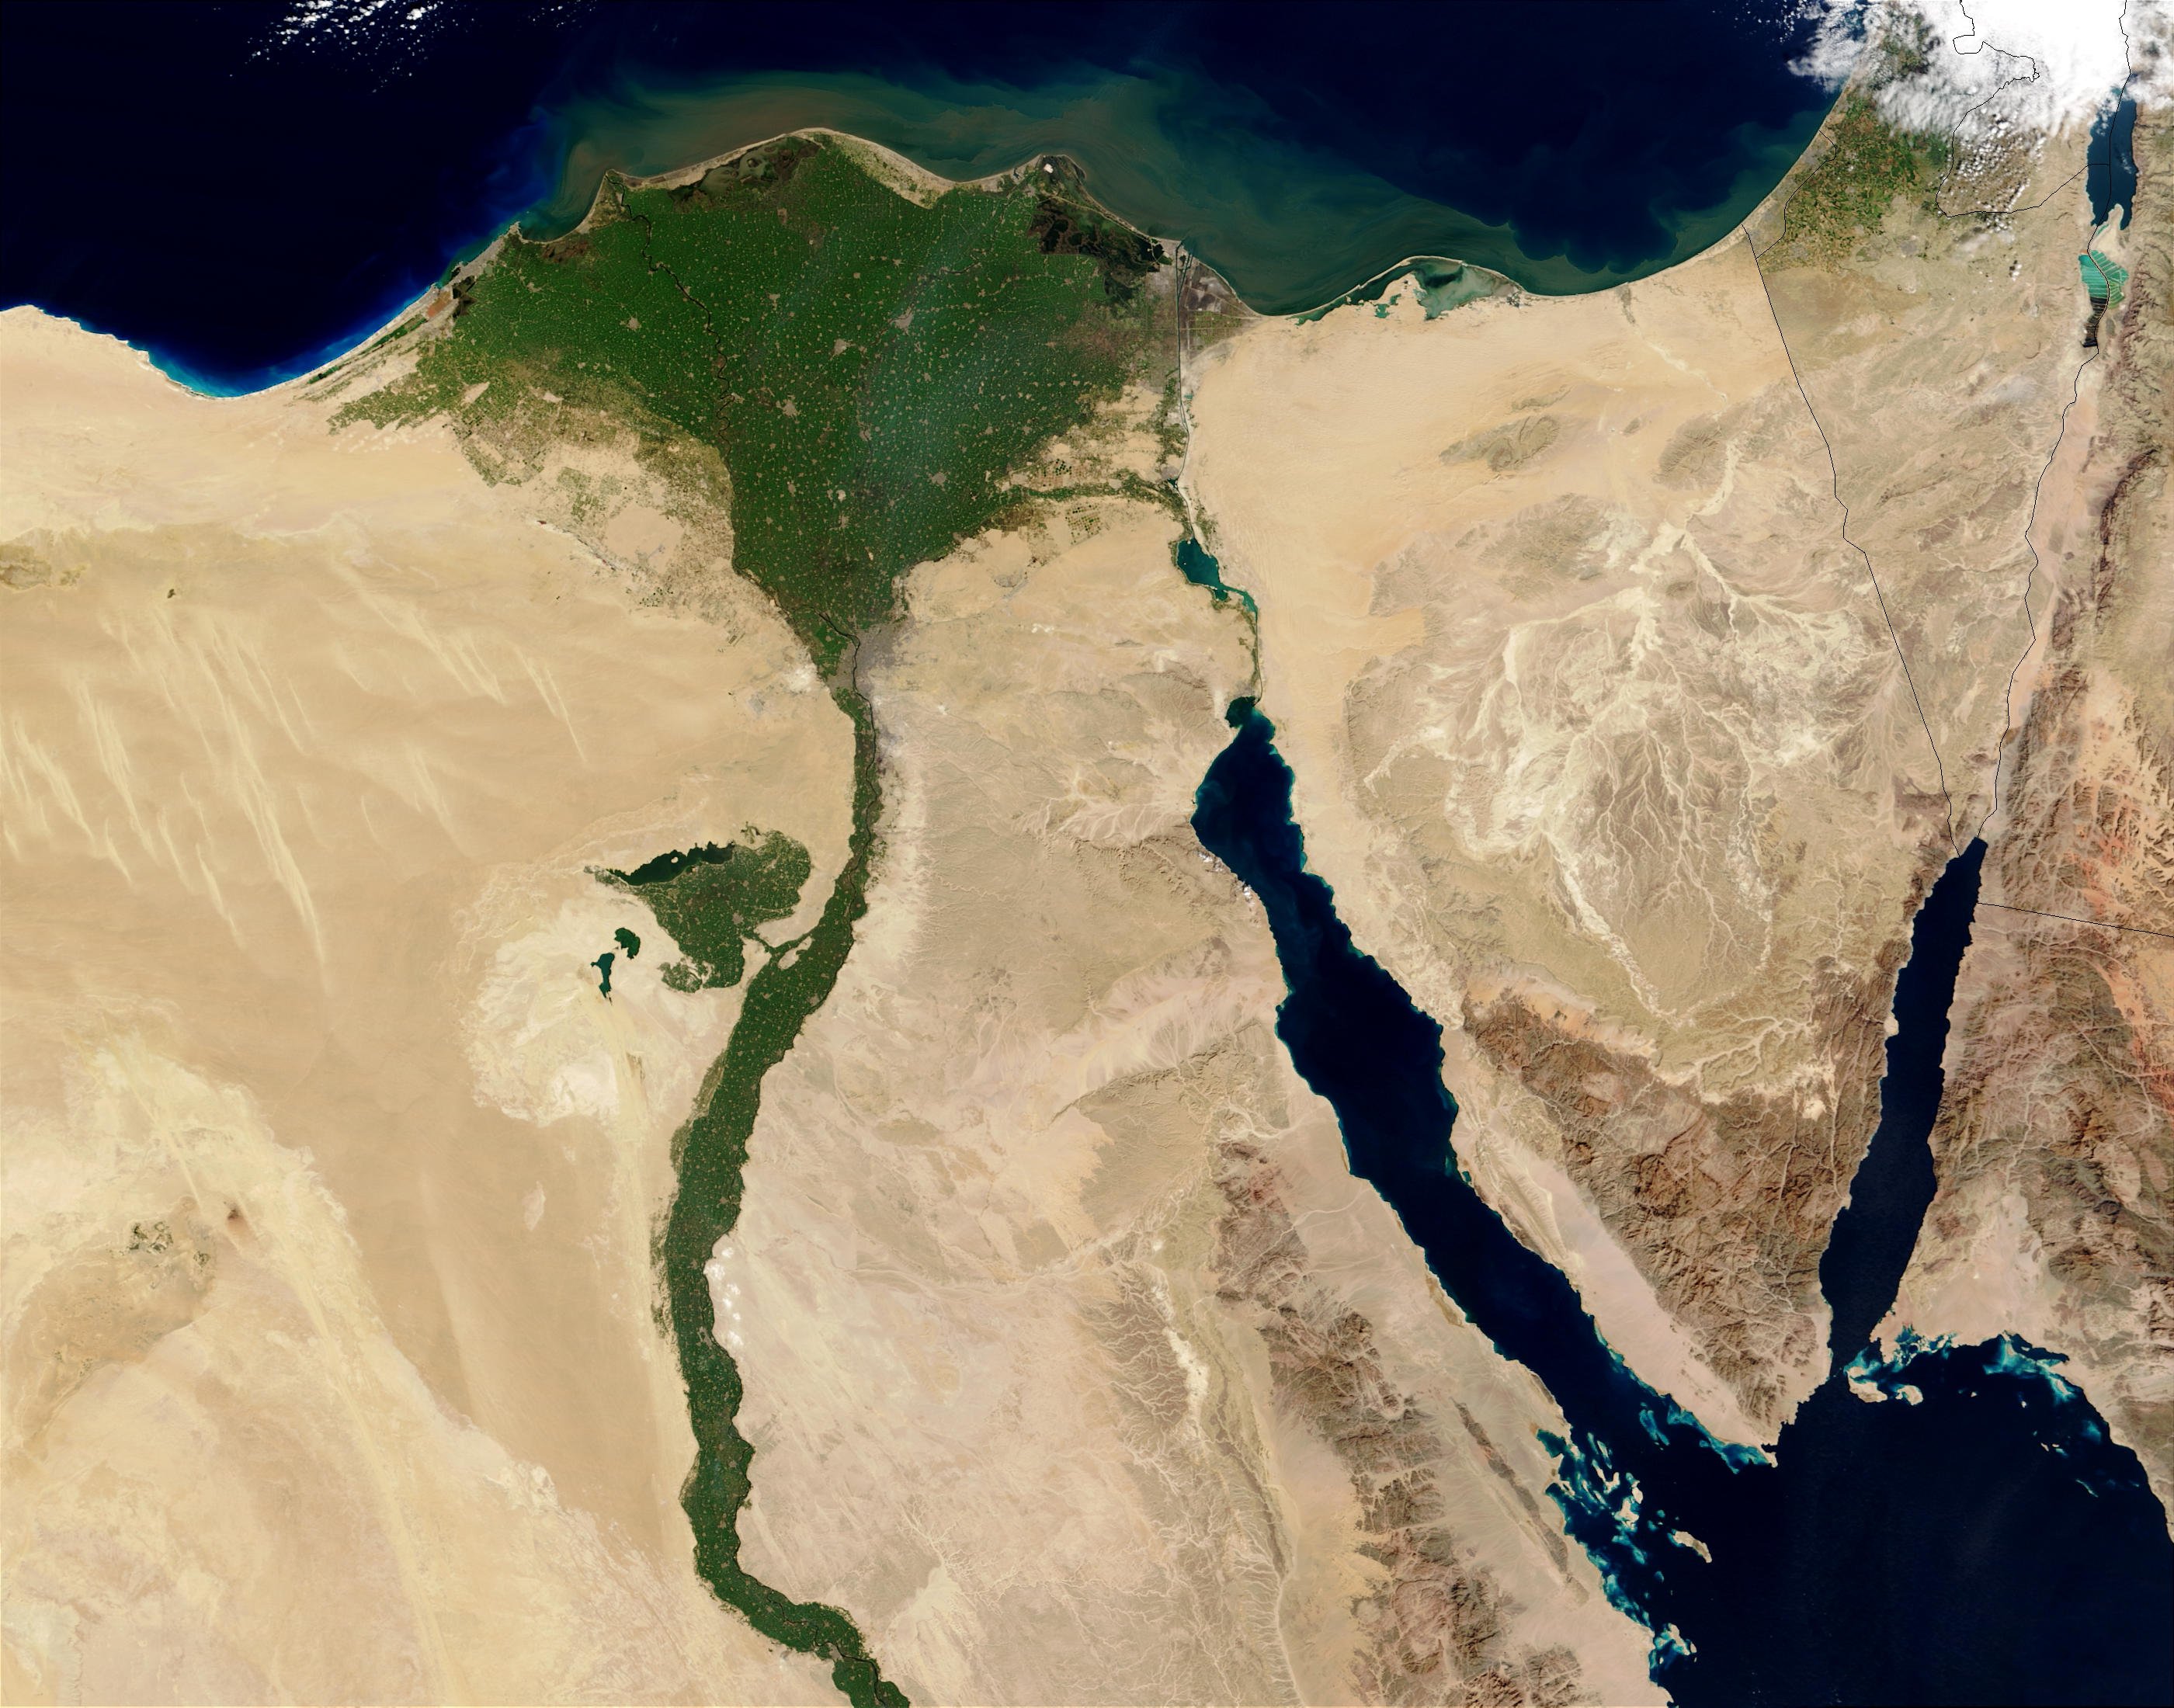
wind, land, extreme sport, terrain, aerial view, map, atlas, egypt, geology, earth, nile, aerial photography, atmosphere of earth, geological phenomenon